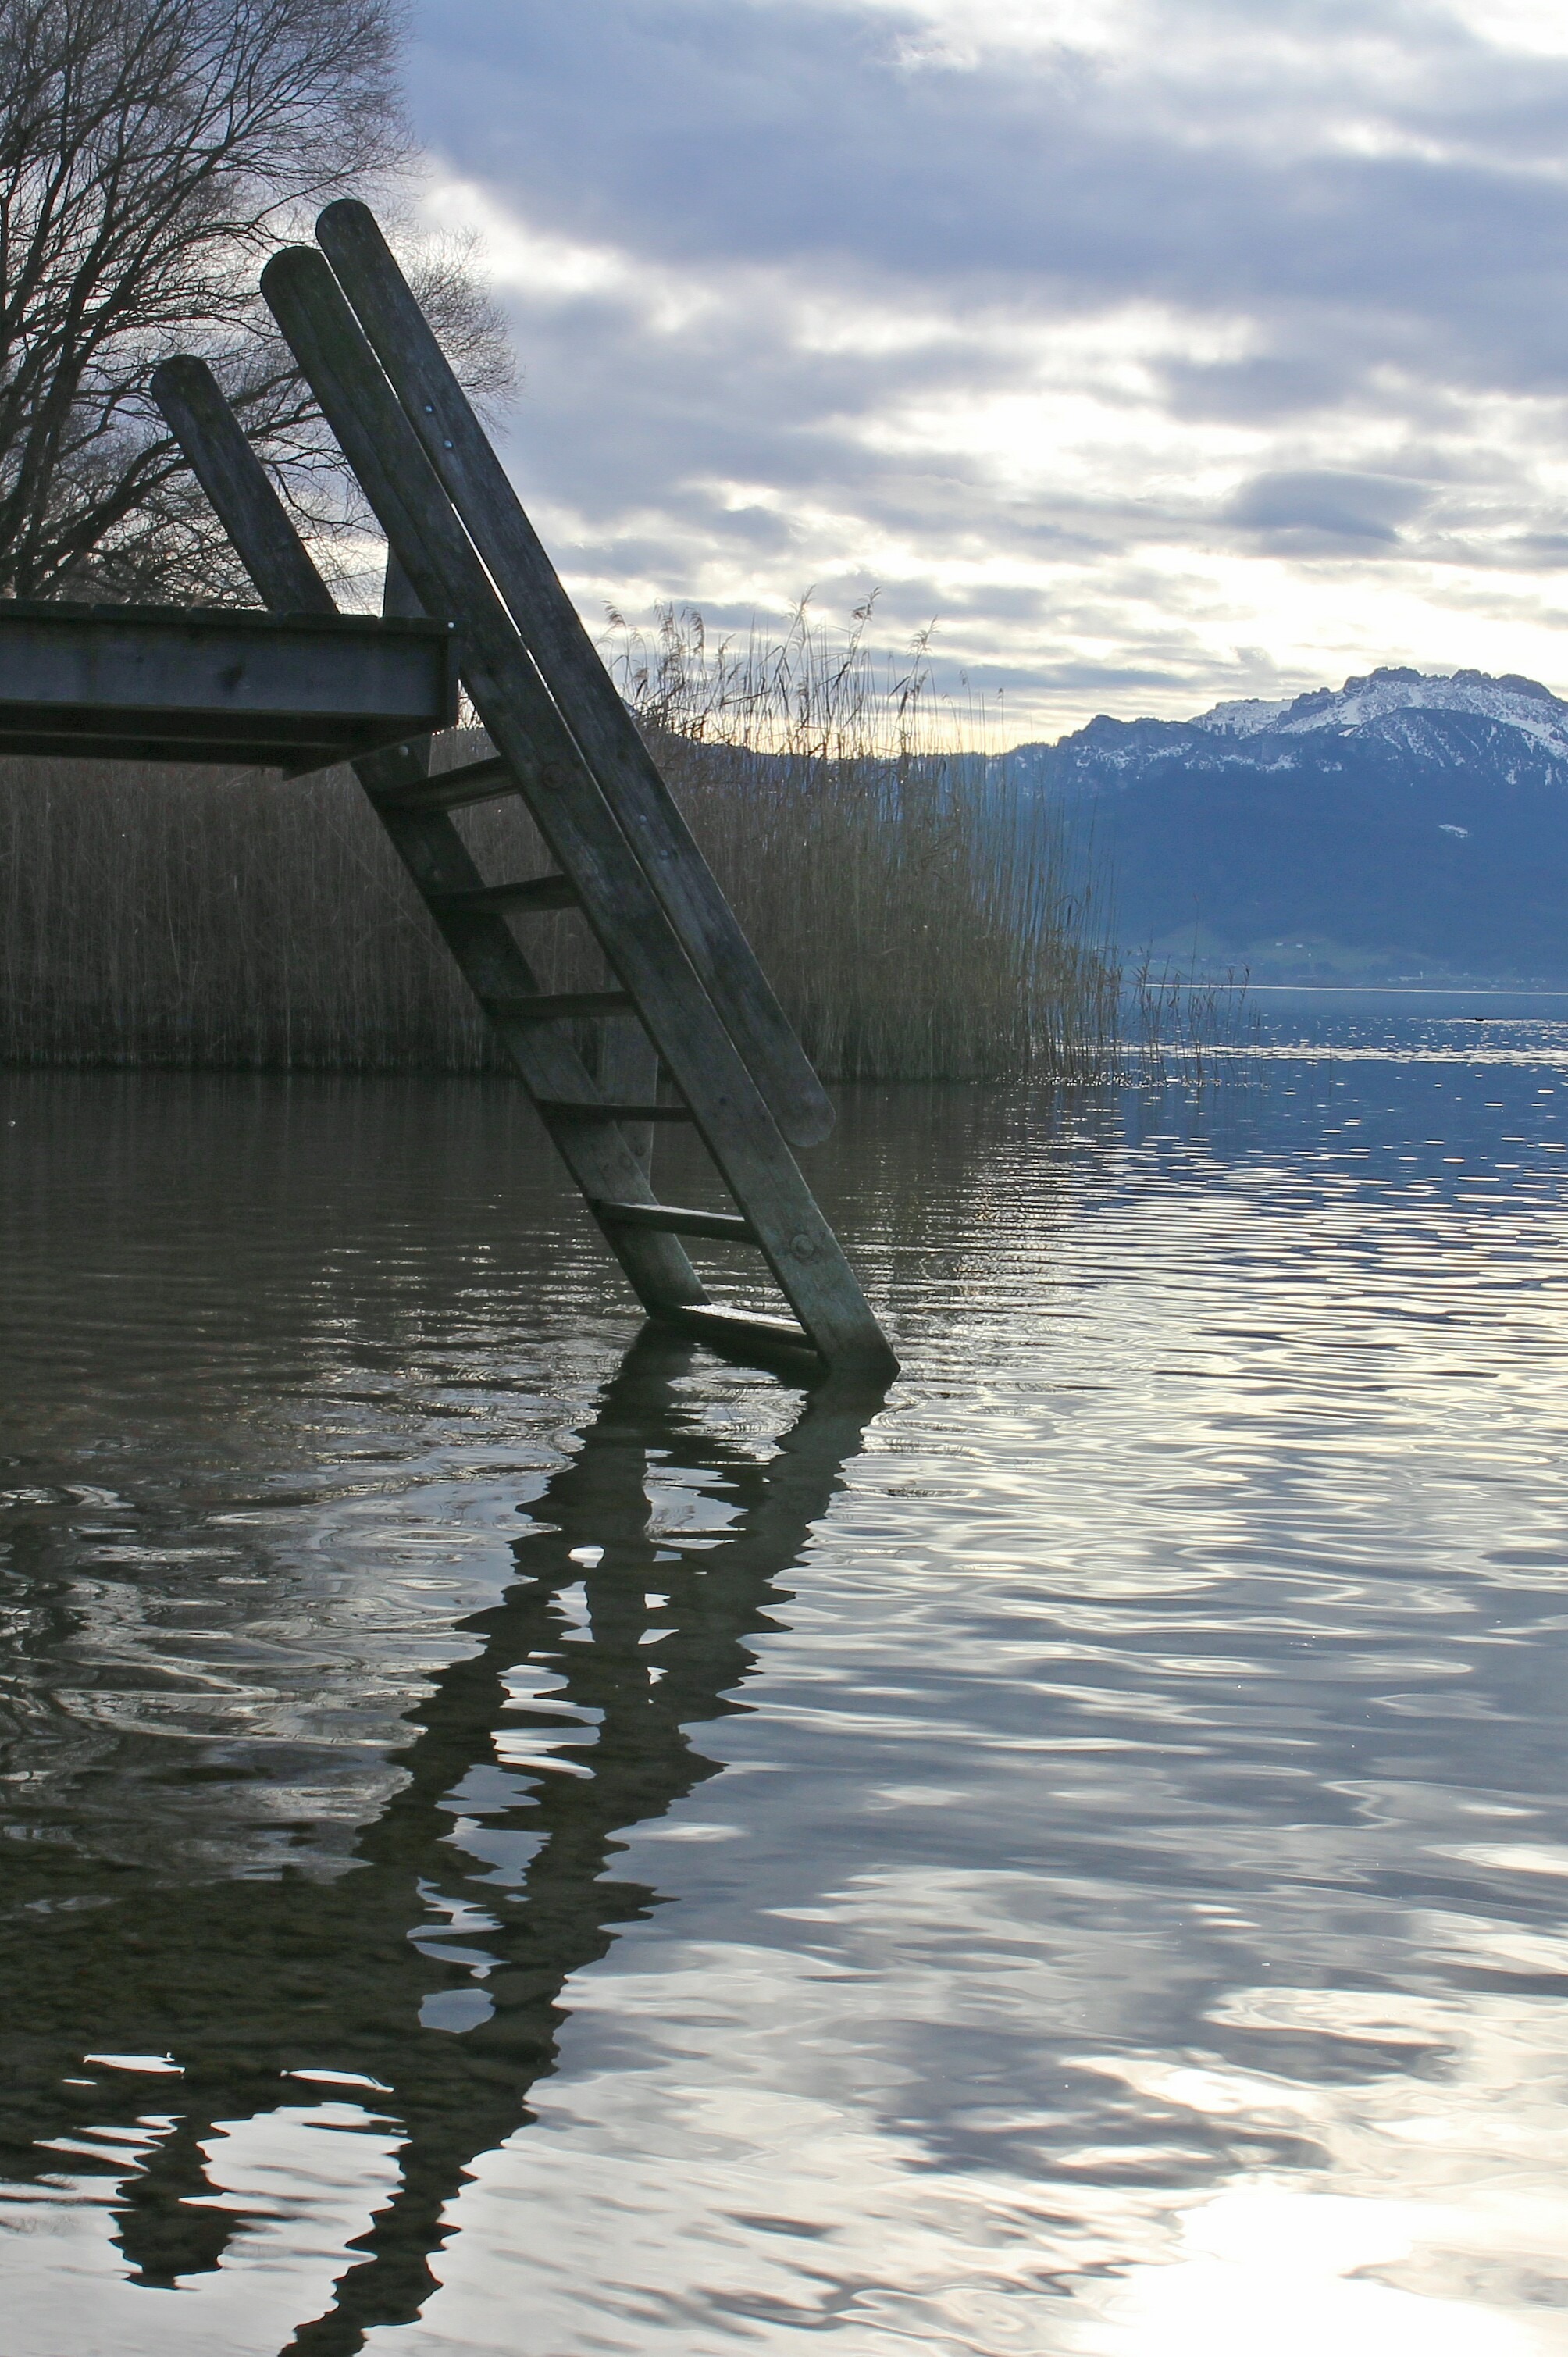
sea, water, nature, mountain, snow, winter, cloud, bridge, sunlight, morning, lake, river, swim, web, ice, reflection, exit, reservoir, jetty, stairs, head, entry, wooden ladder